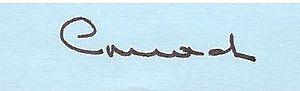
Conrad Detrez, né le 1ᵉʳ avril 1937 à Roclenge-sur-Geer, Belgique et mort le 12 février 1985 à Paris, France, est un écrivain, à la fois romancier et poète belge d’expression française et un militant wallon naturalisé français en 1982. Son œuvre fiévreuse et baroque, nourrie de son enfance paysanne et de sa jeunesse séminariste en Belgique, de son éveil brutal à la politique et à la sexualité en Amérique du Sud, puis de sa reconnaissance d'écrivain et sa mission de conseiller politique en Amérique centrale, notamment à l'ambassade de France au Nicaragua, est marquée par la propension à la bouffonnerie, à l'excès, au fantastique, alliant la tradition flamande aux formes réalistes et fantastiques de la littérature latino-américaine. Elle mêle le mysticisme, l’espoir révolutionnaire et un érotisme homosexuel sans ostentation.